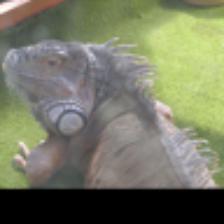
Label: NonHuman